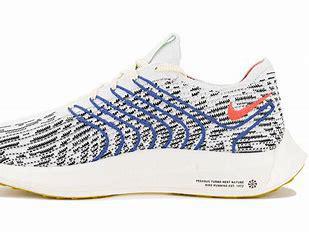
Brand: Nike
Model: Pegasus Turbo Next Nature